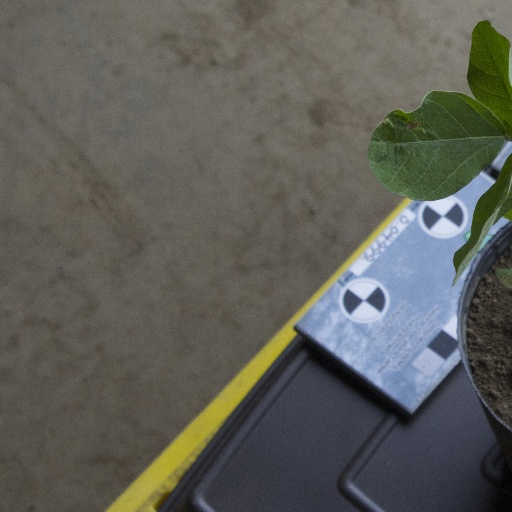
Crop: soybean